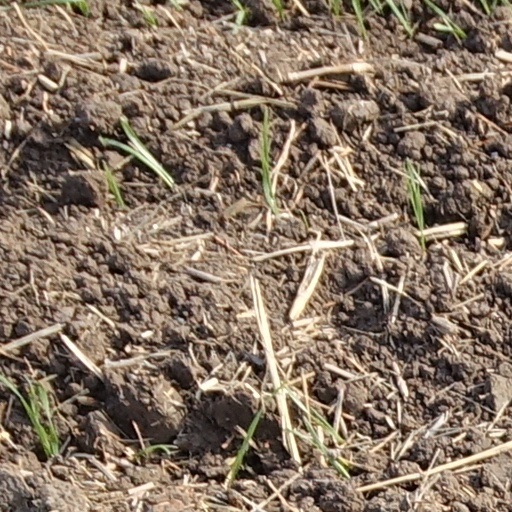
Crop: wheat